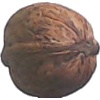
Label: walnut